Lynda Tabuya

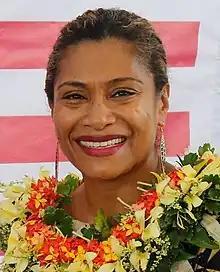
Tabuya in 2023

Lynda Diseru Tabuya (born 1972) is a Fijian politician and lawyer who has served as the Minister for Women, Children and Poverty Alleviation from 24 December 2022 to 26 December 2024.